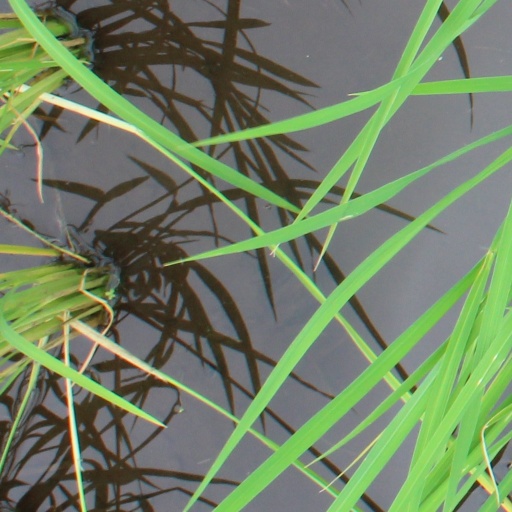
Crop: rice